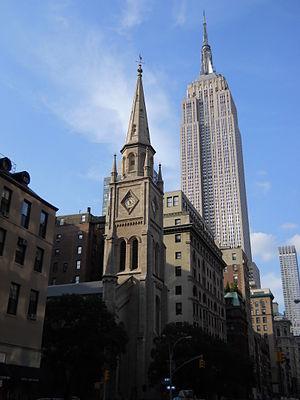
L’église collégiale Marble de New York, est un édifice religieux chrétien de New York aux États-Unis, appartenant au culte réformé presbytérien.